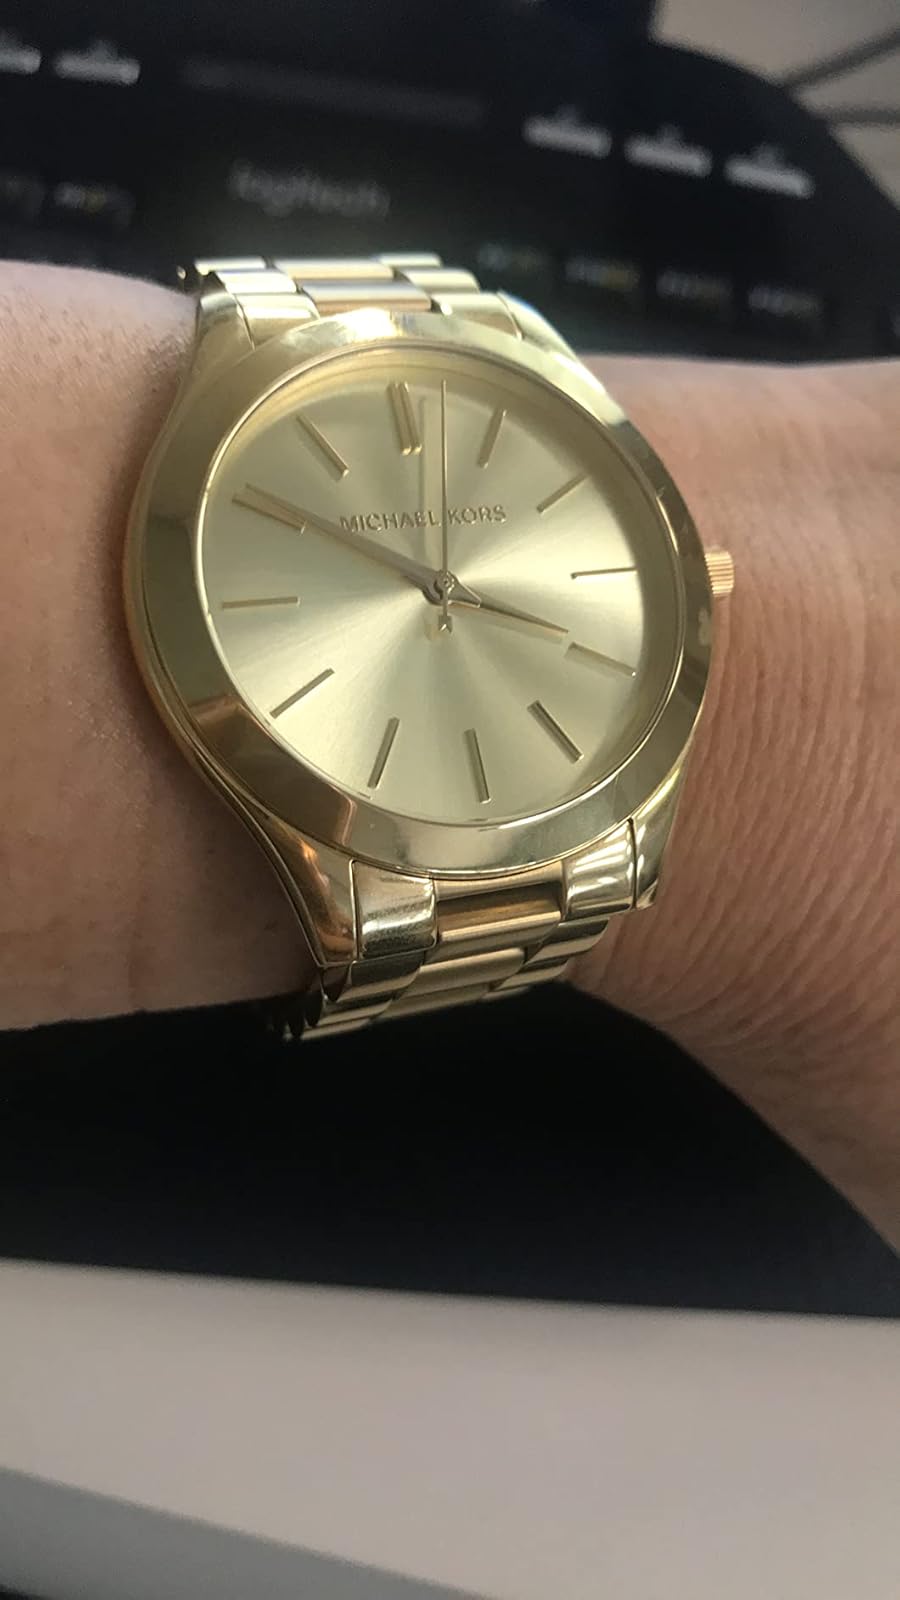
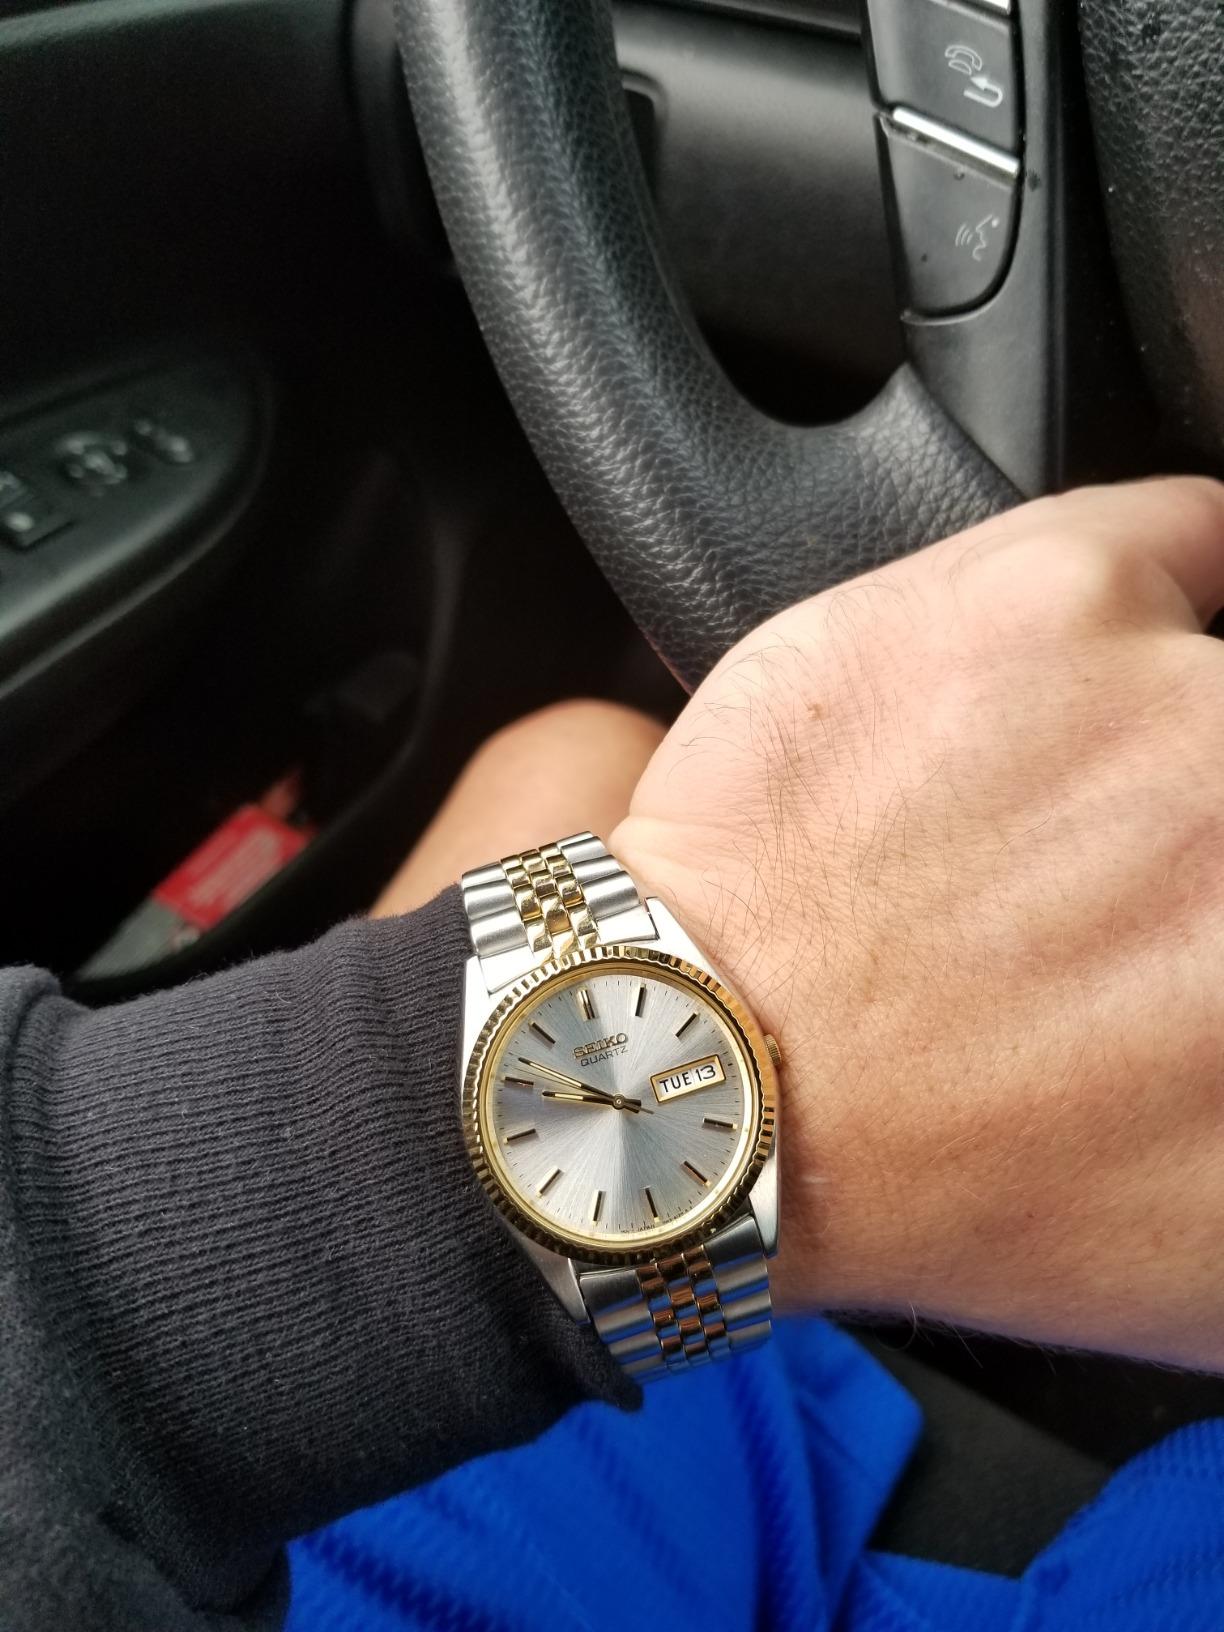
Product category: accessories_watch
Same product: no